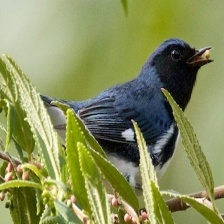
Species: BLACK THROATED WARBLER
Scientific name: SETOPHAGA CAERULESCENS